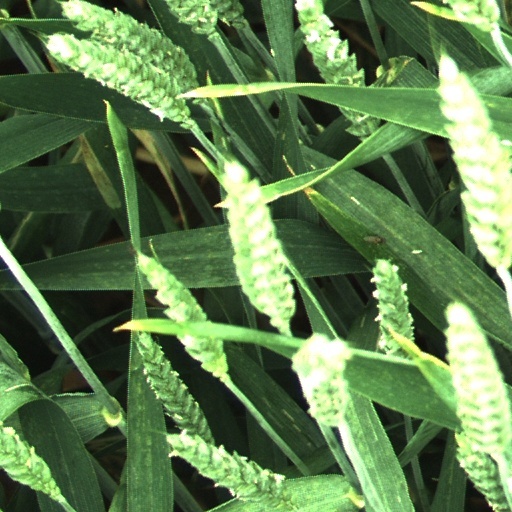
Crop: wheat